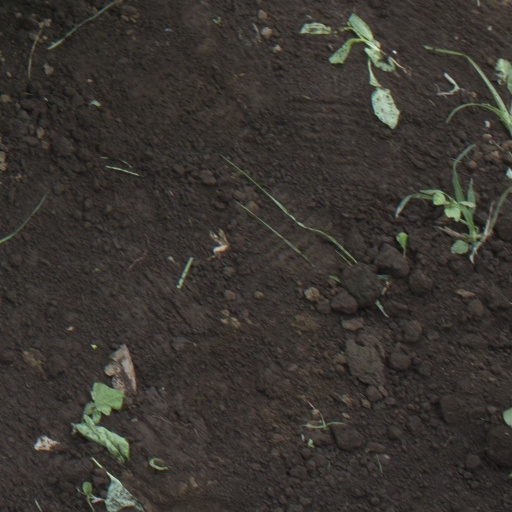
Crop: soybean